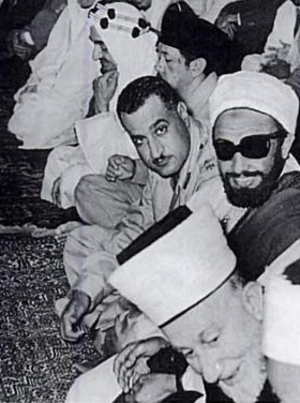
1955 est une année commune commençant un samedi.
Gamal Abdel Nasser Hussein, né le 15 janvier 1918 à Alexandrie et mort le 28 septembre 1970 au Caire, est un homme d'État égyptien. Il fut le second président de la République d'Égypte de 1956 à sa mort. Après une carrière militaire, il organisa en 1952 le renversement de la monarchie et accéda au pouvoir. À la tête de l'Égypte, il mena une politique socialiste et panarabe appelée nassérisme. Il est aujourd'hui considéré comme l'un des dirigeants les plus influents du XXᵉ siècle.